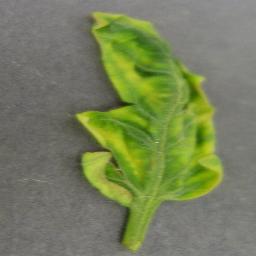
Label: Tomato___Tomato_Yellow_Leaf_Curl_Virus